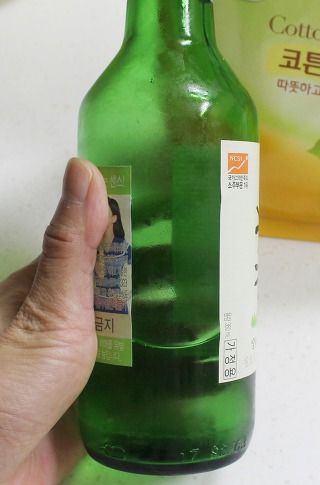
Waste category: glass